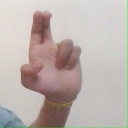
अक्षर: आ